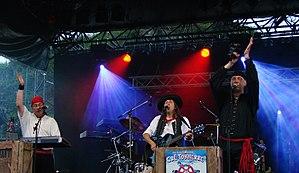
Cré Tonnerre,groupe folk s'inspirant des chants de marins et venu de Belgique. Aymon Folk Festival à Bogny-sur Meuse le 4 Août 2007.
Le Aymon Folk Festival de Bogny-sur-Meuse dans le département des Ardennes se déroule au mois de juillet sur la platelle des 4 fils Aymon.